Question: Please indicate a possible affordance area of discus that can be used for throwing
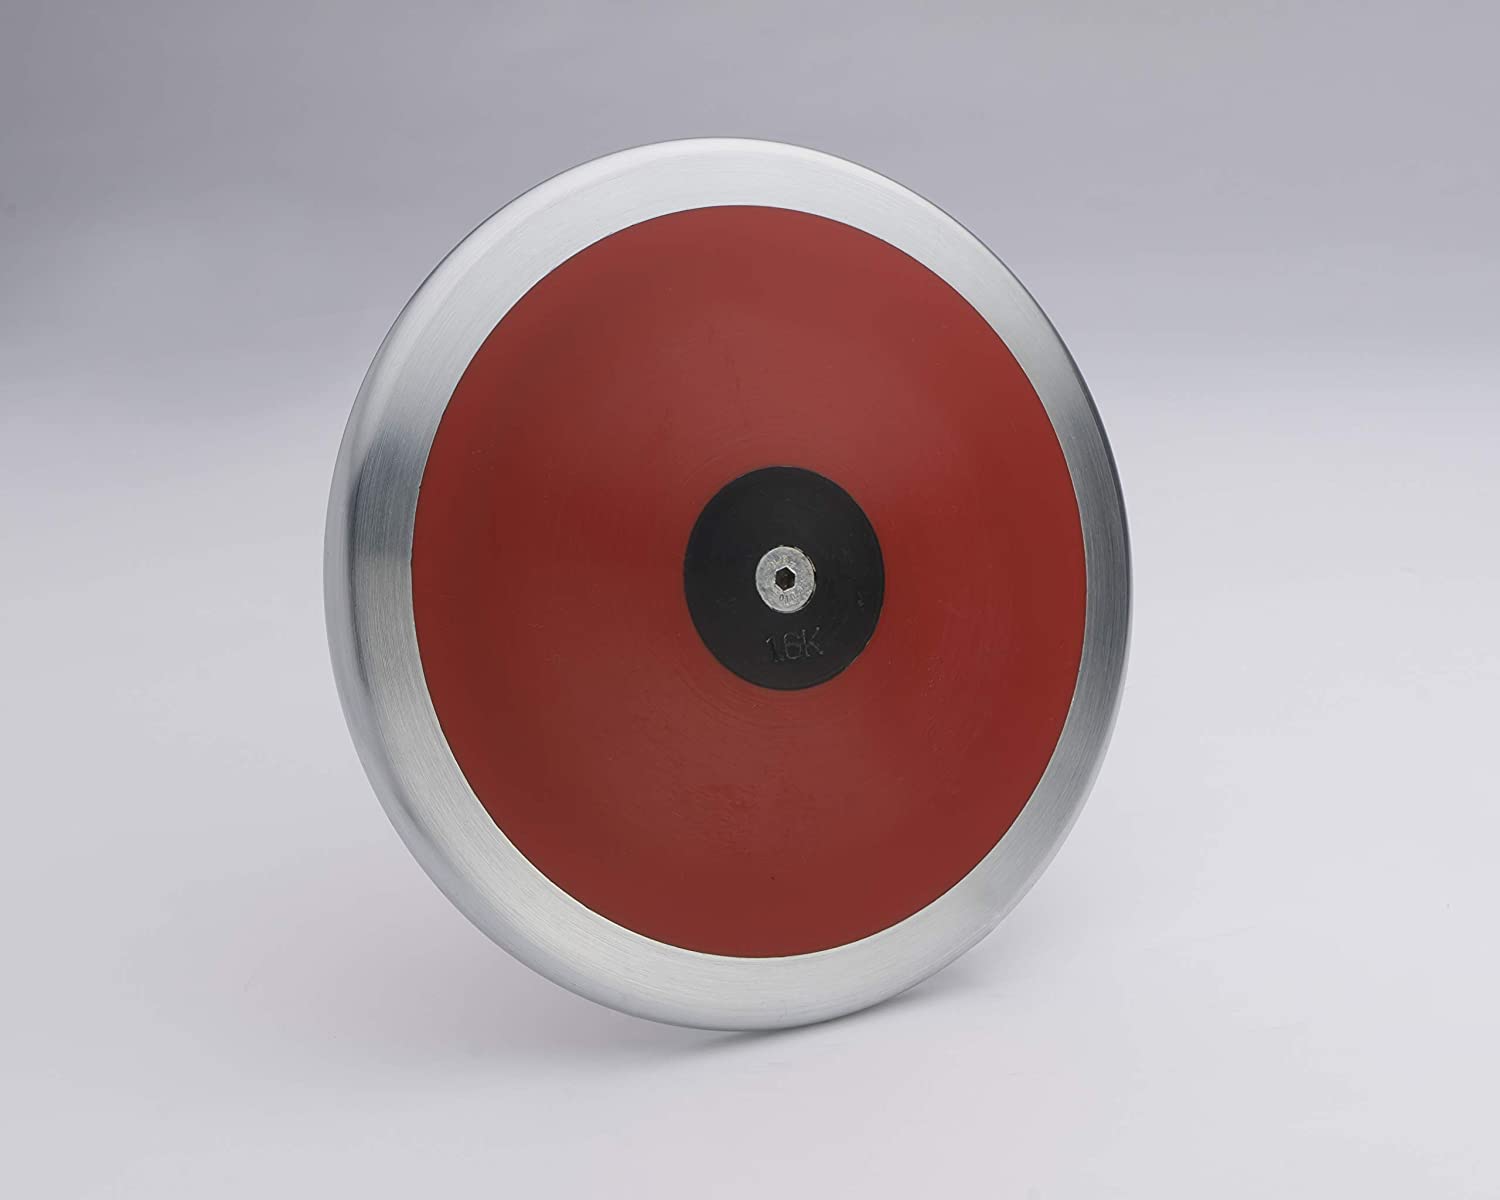
Answer: [350.232, 130.707, 1124.739, 1030.359]